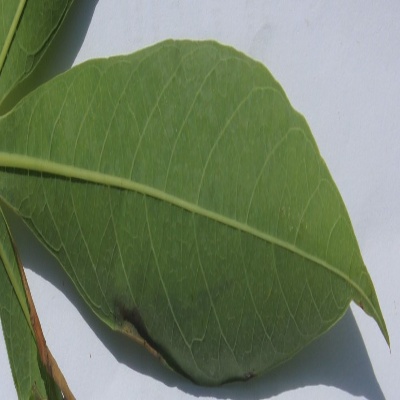
Crop: Cassava
Condition: bacterial blight